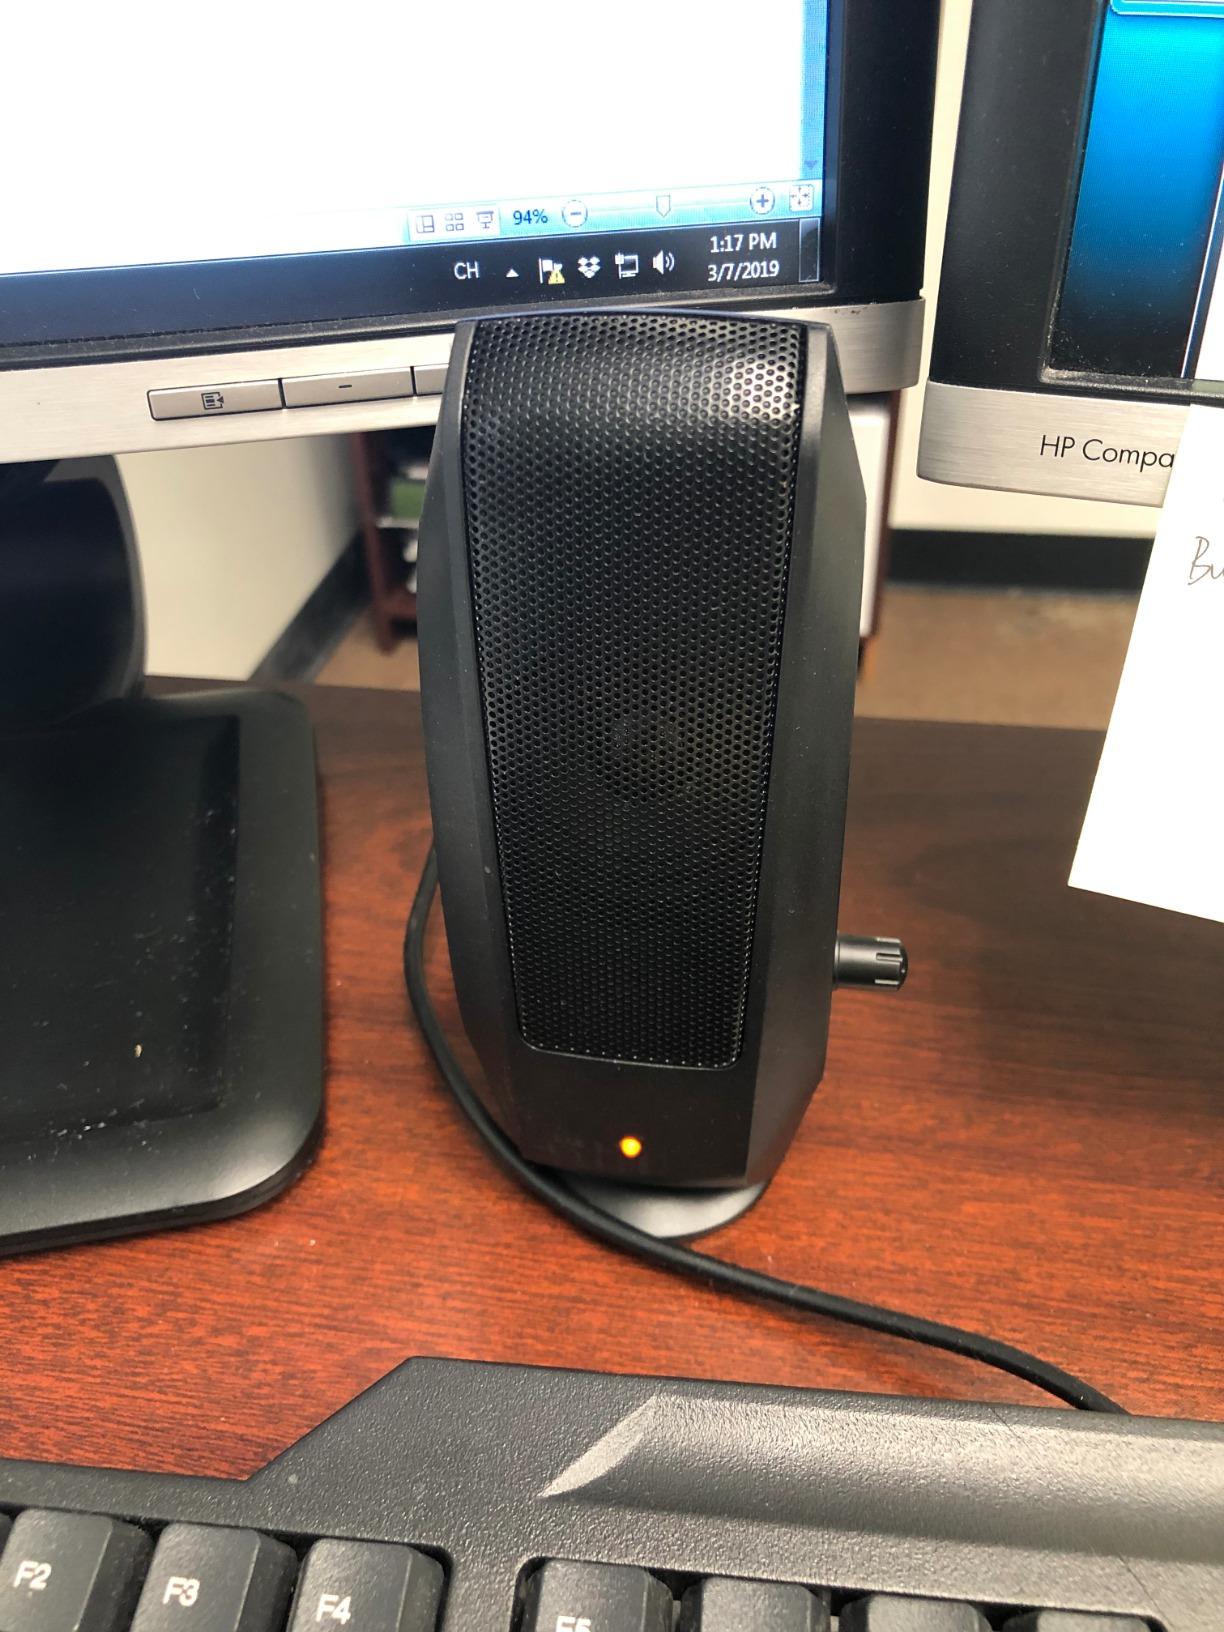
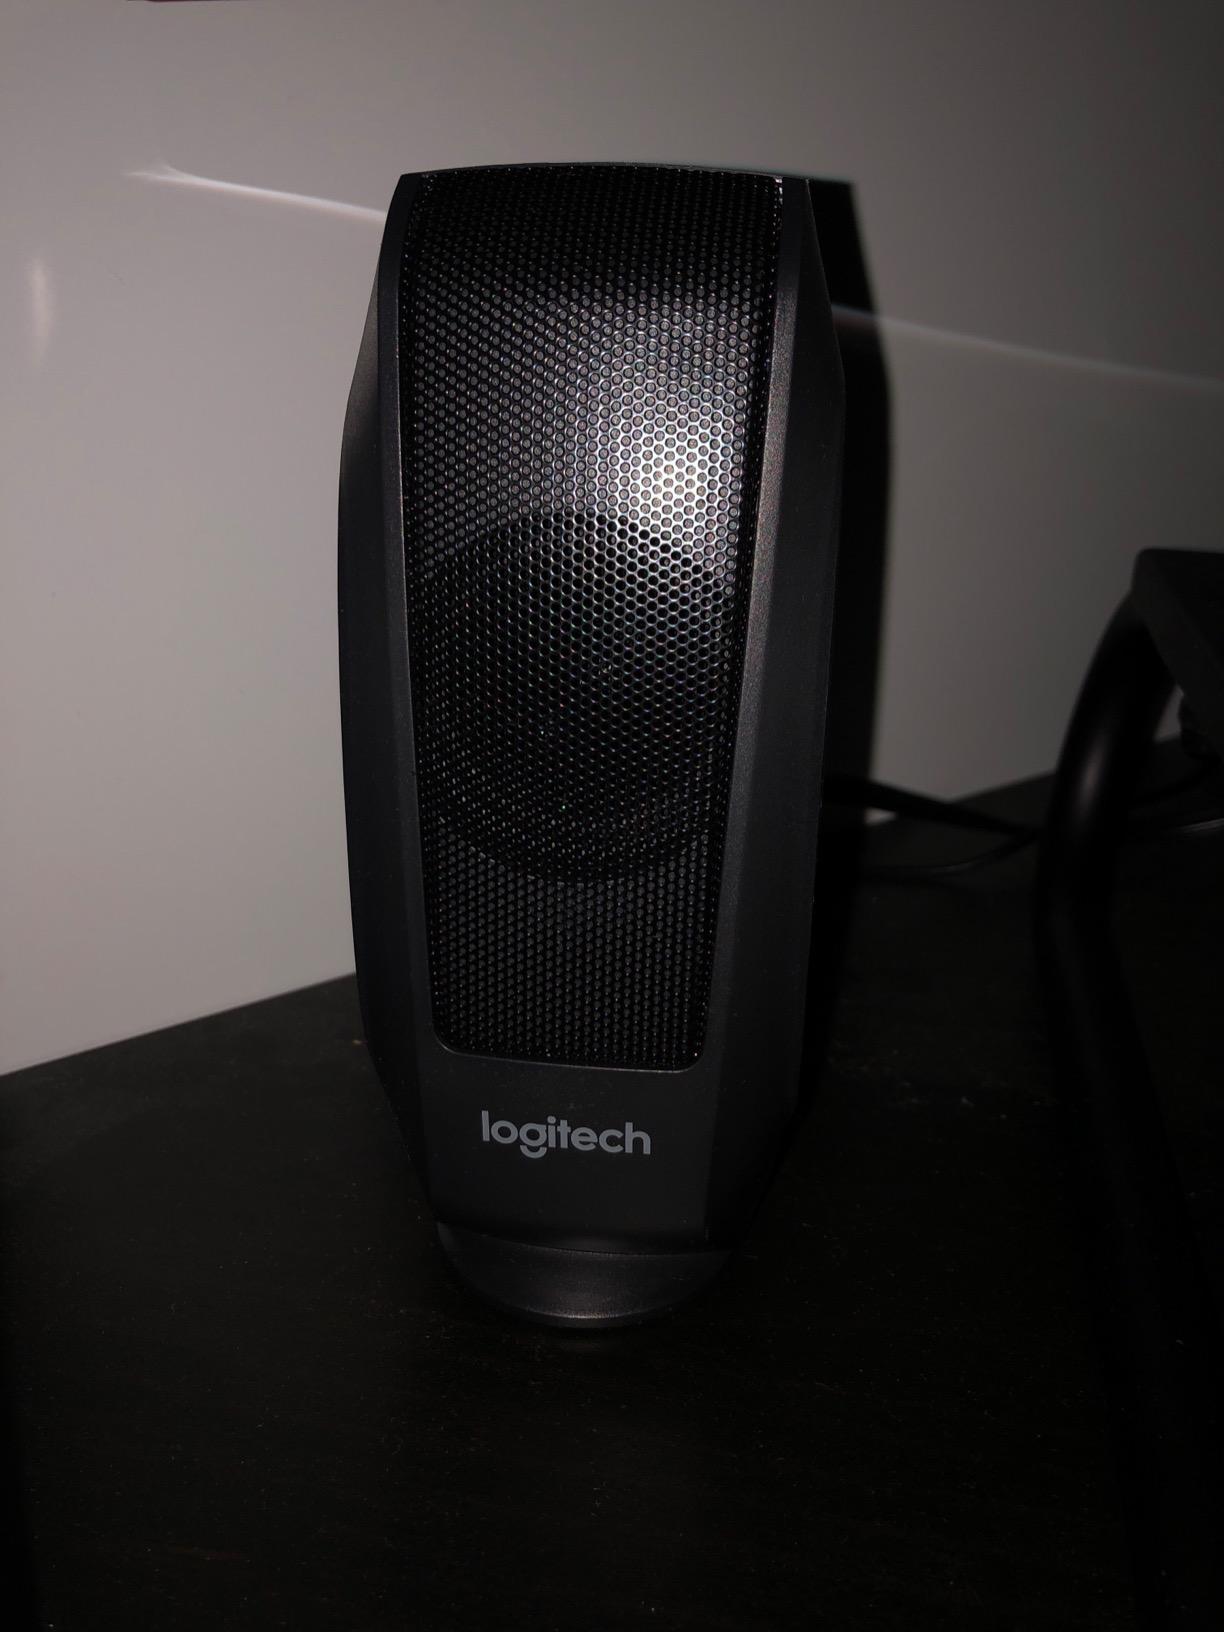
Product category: speaker
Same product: yes